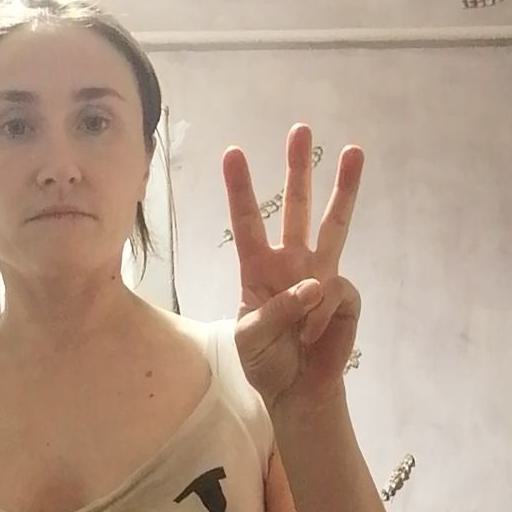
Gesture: three